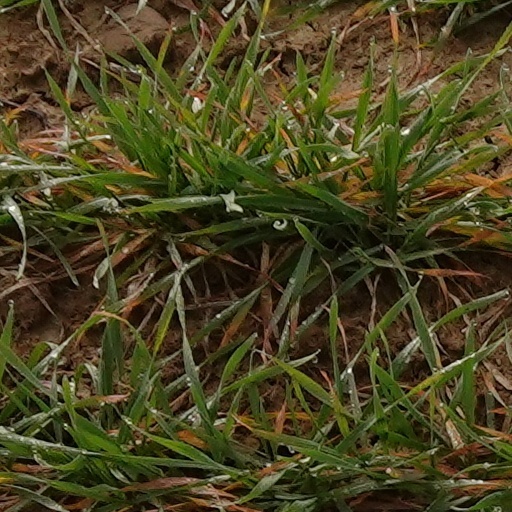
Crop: wheat